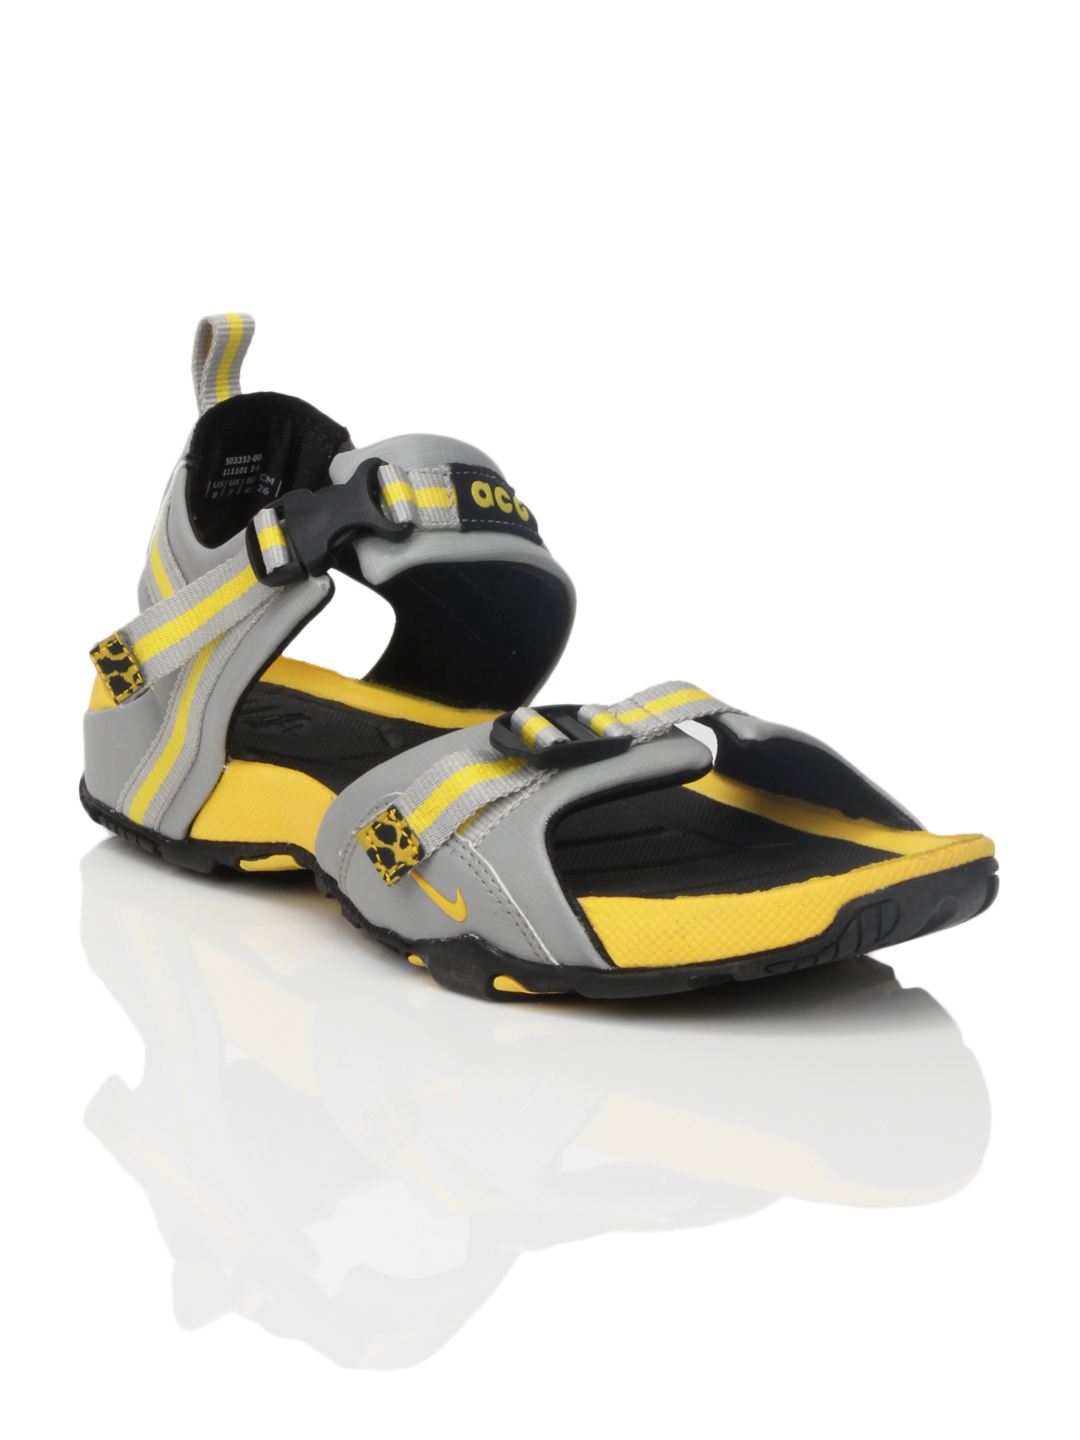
Nike Men Air Embark Grey Sandals
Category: Footwear / Sandal / Sandals
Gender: Men
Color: Grey
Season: Summer 2012
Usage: Casual